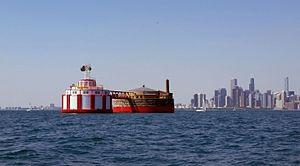
Le phare de William E. Dever Crib, est un phare privé situé à environ 5 km au large de l'embouchure de la rivière Chicago sur le lac Michigan dans l'État de l'Illinois aux États-Unis.